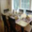
Label: table